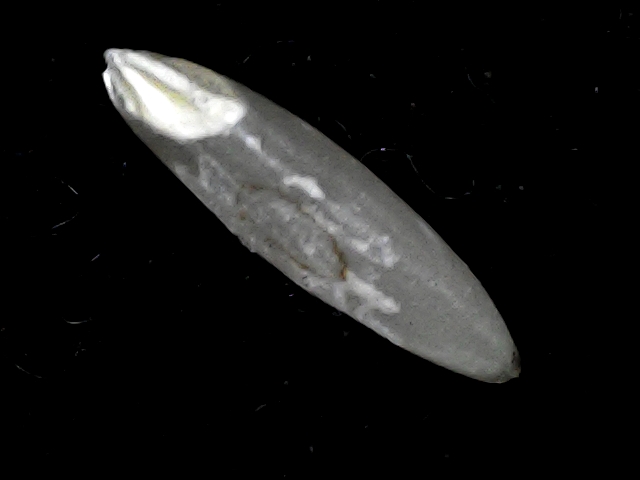
Rice variety: BD57